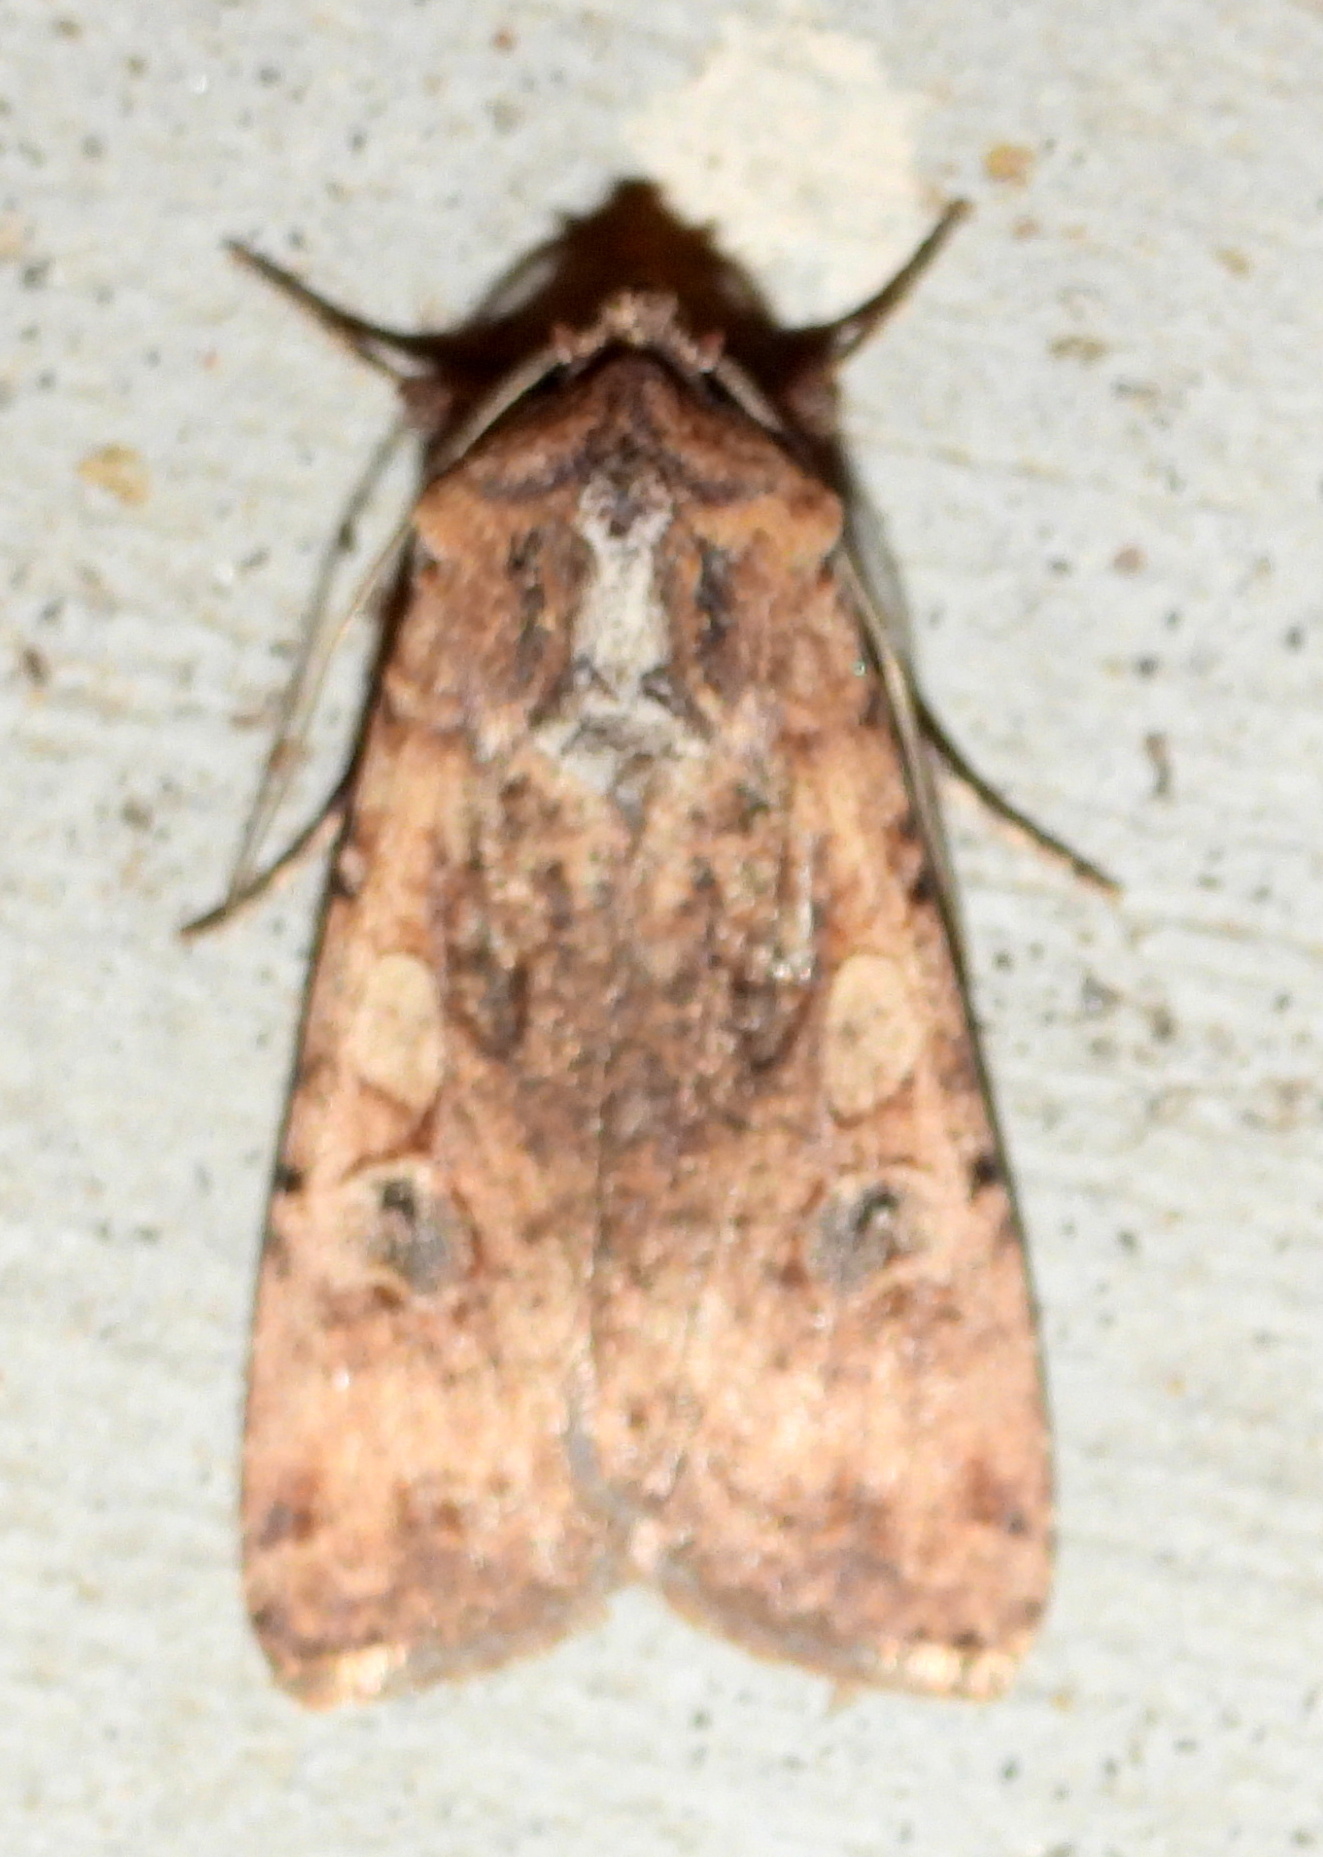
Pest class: cutworms